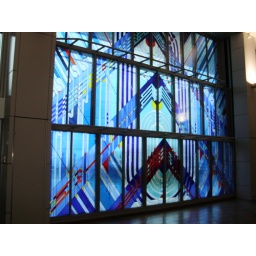
A stain glass window in Wellington Museum